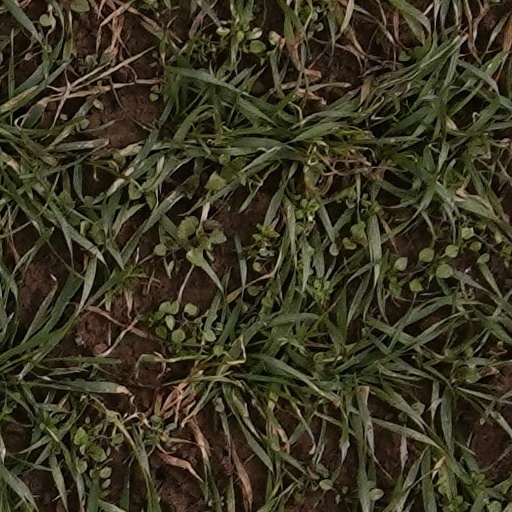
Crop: wheat